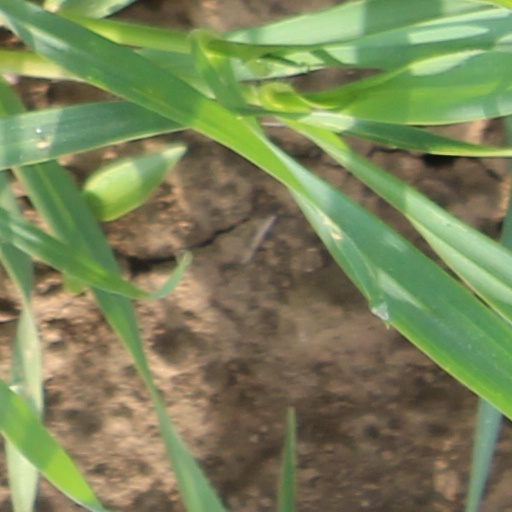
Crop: wheat